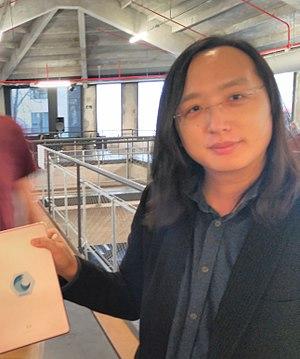
La chronologie des femmes dans l'informatique retrace de façon chronologique les réalisations des femmes dans le domaine de l'informatique.